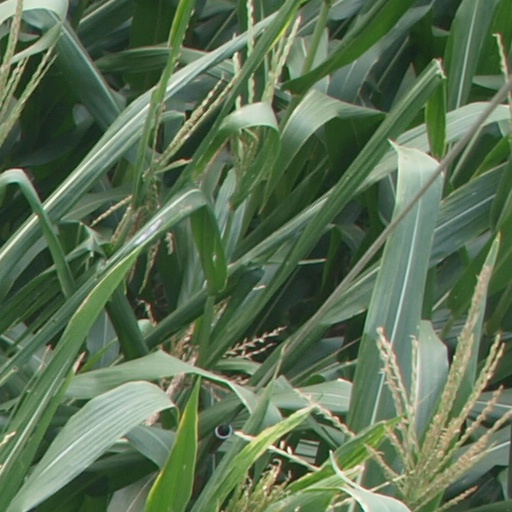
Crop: maize; corn